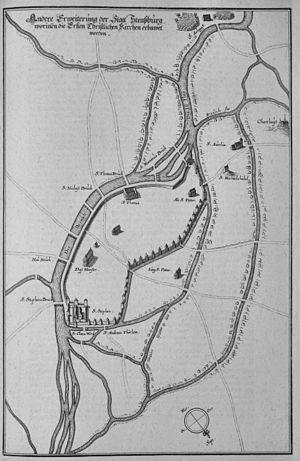
L'enceinte de Strasbourg est un ensemble de constructions militaires destiné à protéger la ville d'une attaque ennemie. Ces défenses sont attestées dès l'Antiquité, entre les Iᵉʳ et IVᵉ siècles de notre ère, avec l'édification des murailles du camp romain d'Argentoratum par les hommes de la VIIIᵉ Légion. Les remparts romains persistent bien après le départ des légionnaires lors des Invasions barbares du Vᵉ siècle. Entre la chute de l'Empire romain d'Occident et la fin du Haut Moyen Âge, une modeste population s'abrite derrière les murs et continue à les entretenir sous la houlette de son évêque, seule autorité temporelle restée pérenne. Après le renouveau carolingien, entre les XIᵉ et XVᵉ siècles, la ville de Strasbourg s'étend et absorbe ses faubourgs par l'édification de quatre murailles d'extension. Entre les XVᵉ et XIXᵉ siècles, la ville tout en connaissant un développement démographique marqué ne s'étend plus et reste corsetée à l'intérieur de ses murs.